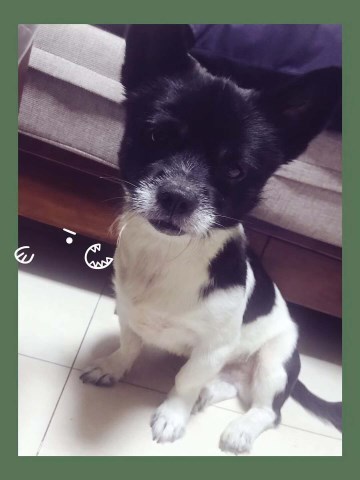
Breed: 806-n000129-papillon